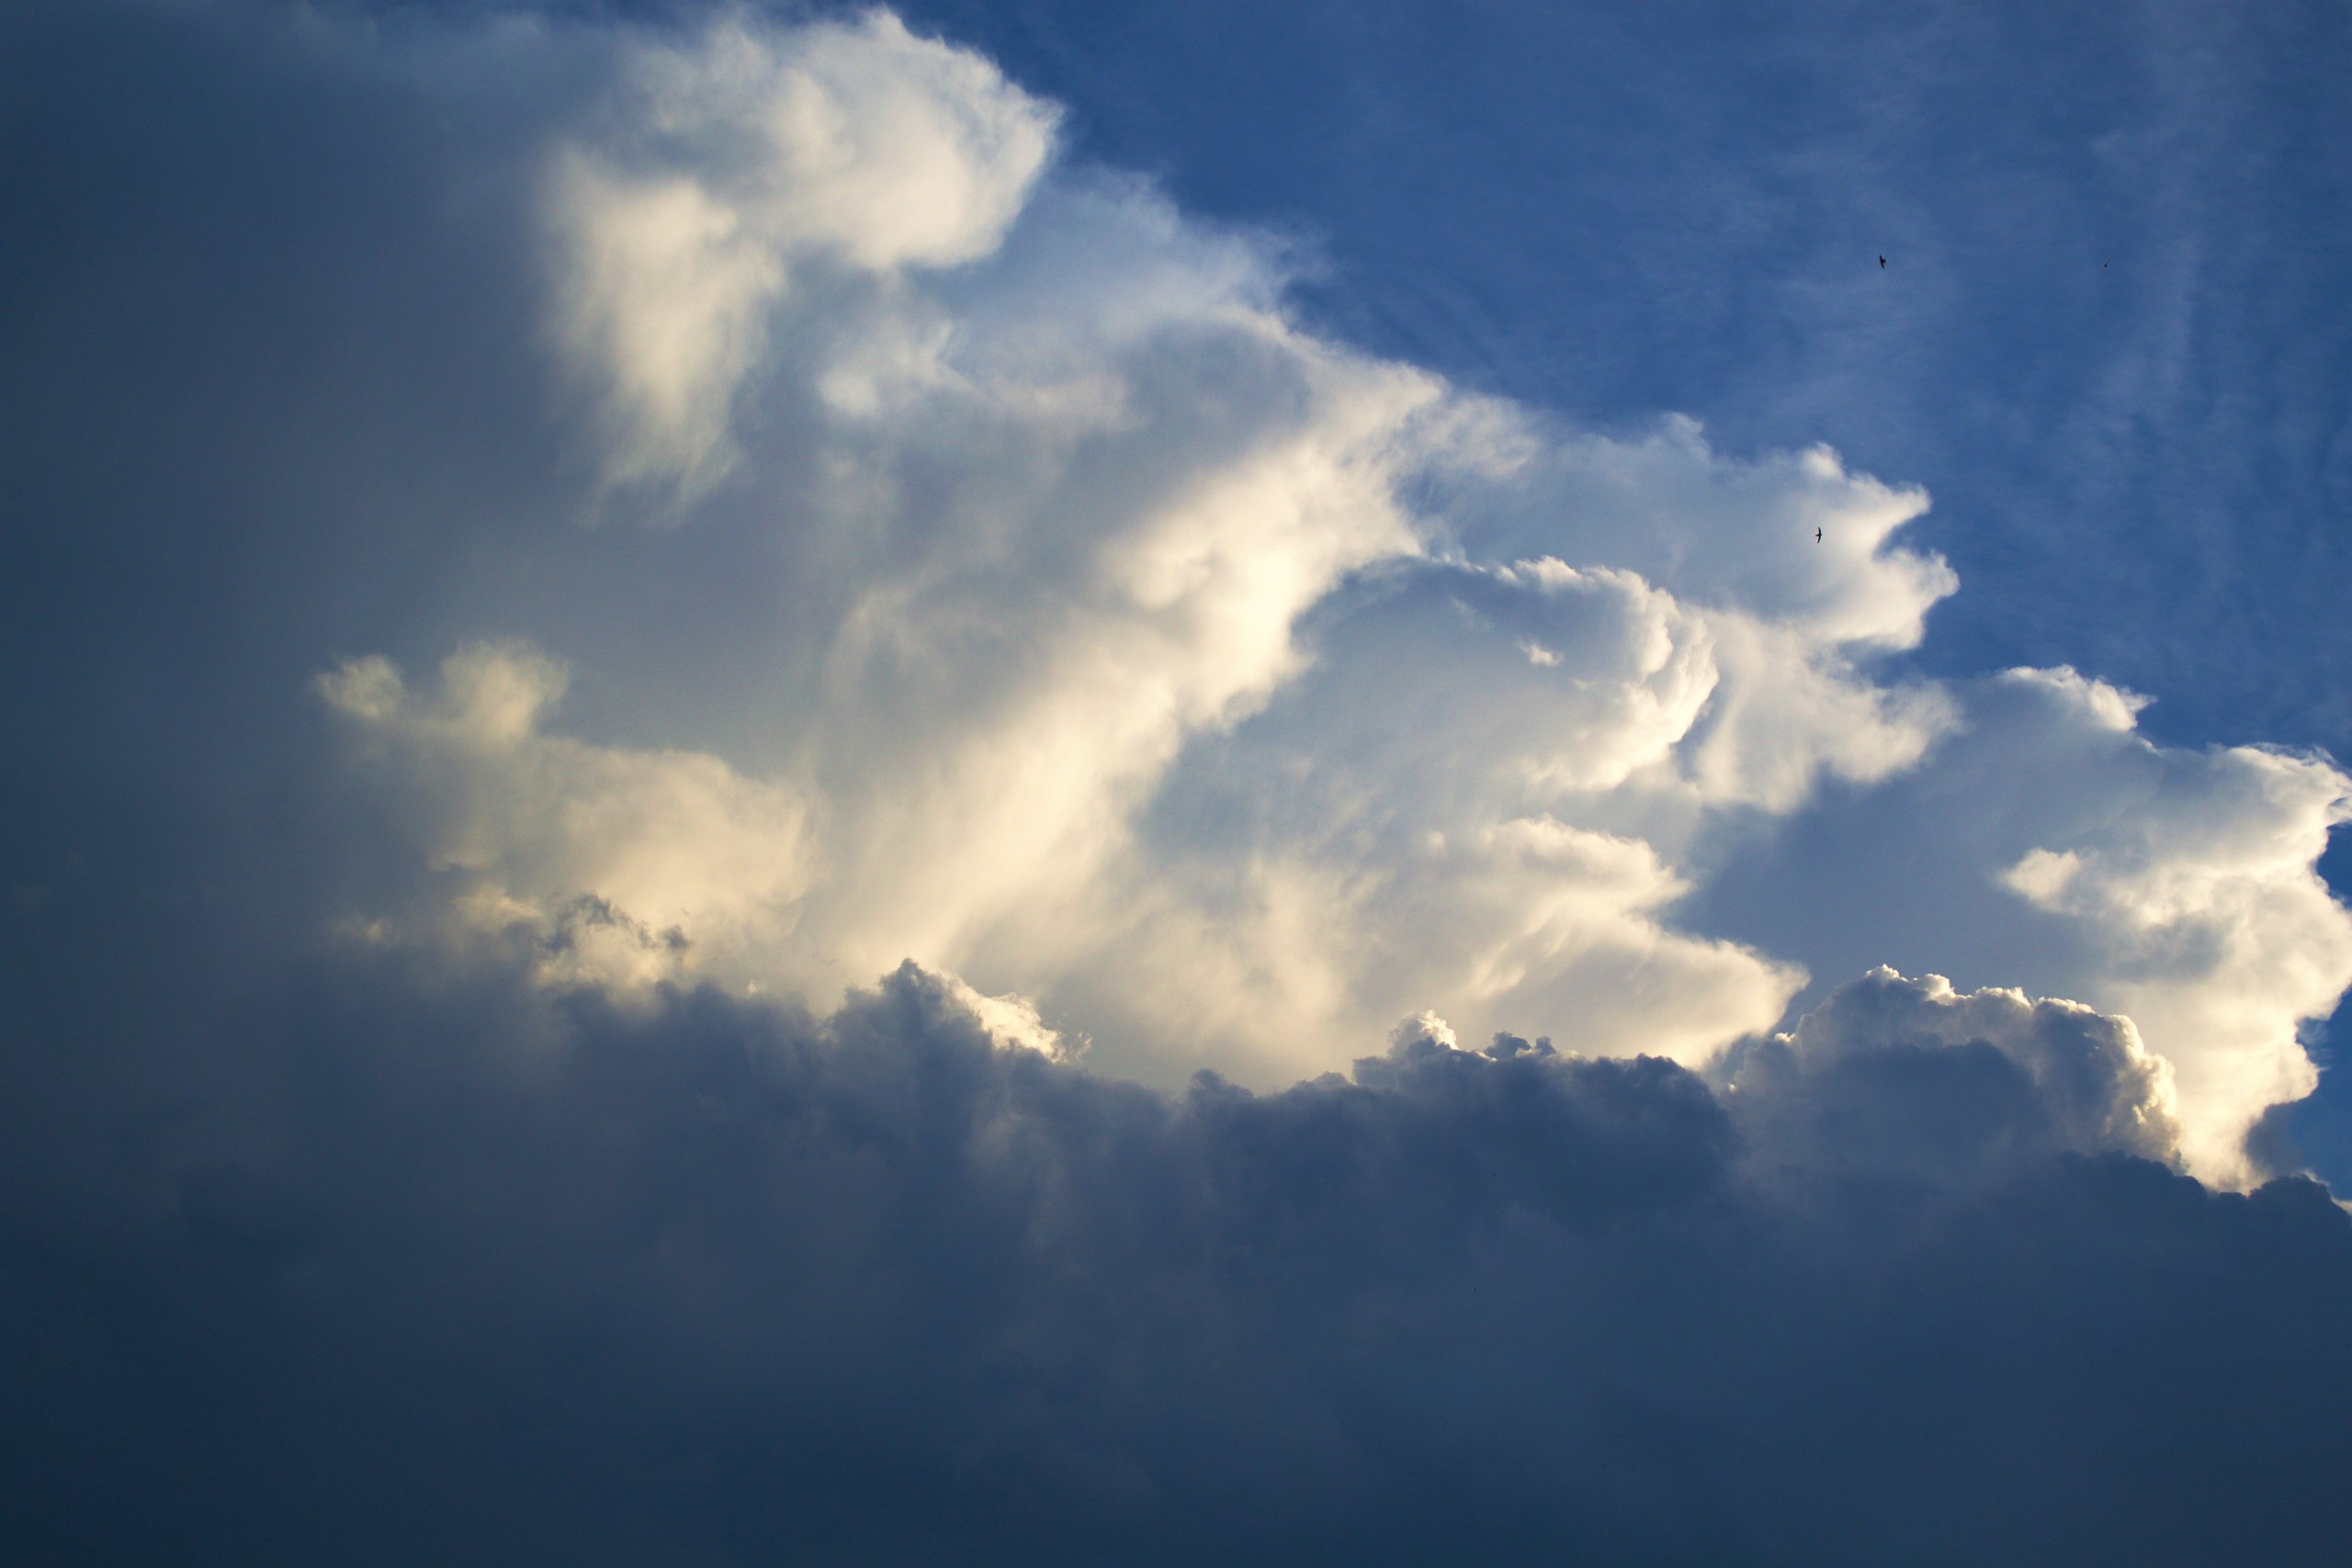
cloud, sky, sunlight, atmosphere, daytime, high, heaven, weather, cumulus, blue, cloudscape, outdoors, clouds, day, blue sky clouds, meteorological phenomenon, atmosphere of earth